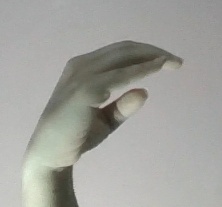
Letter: jeem